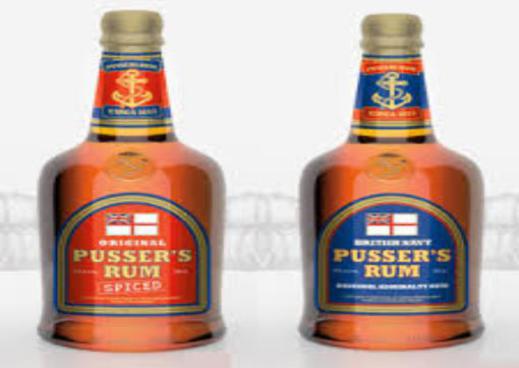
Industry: Food